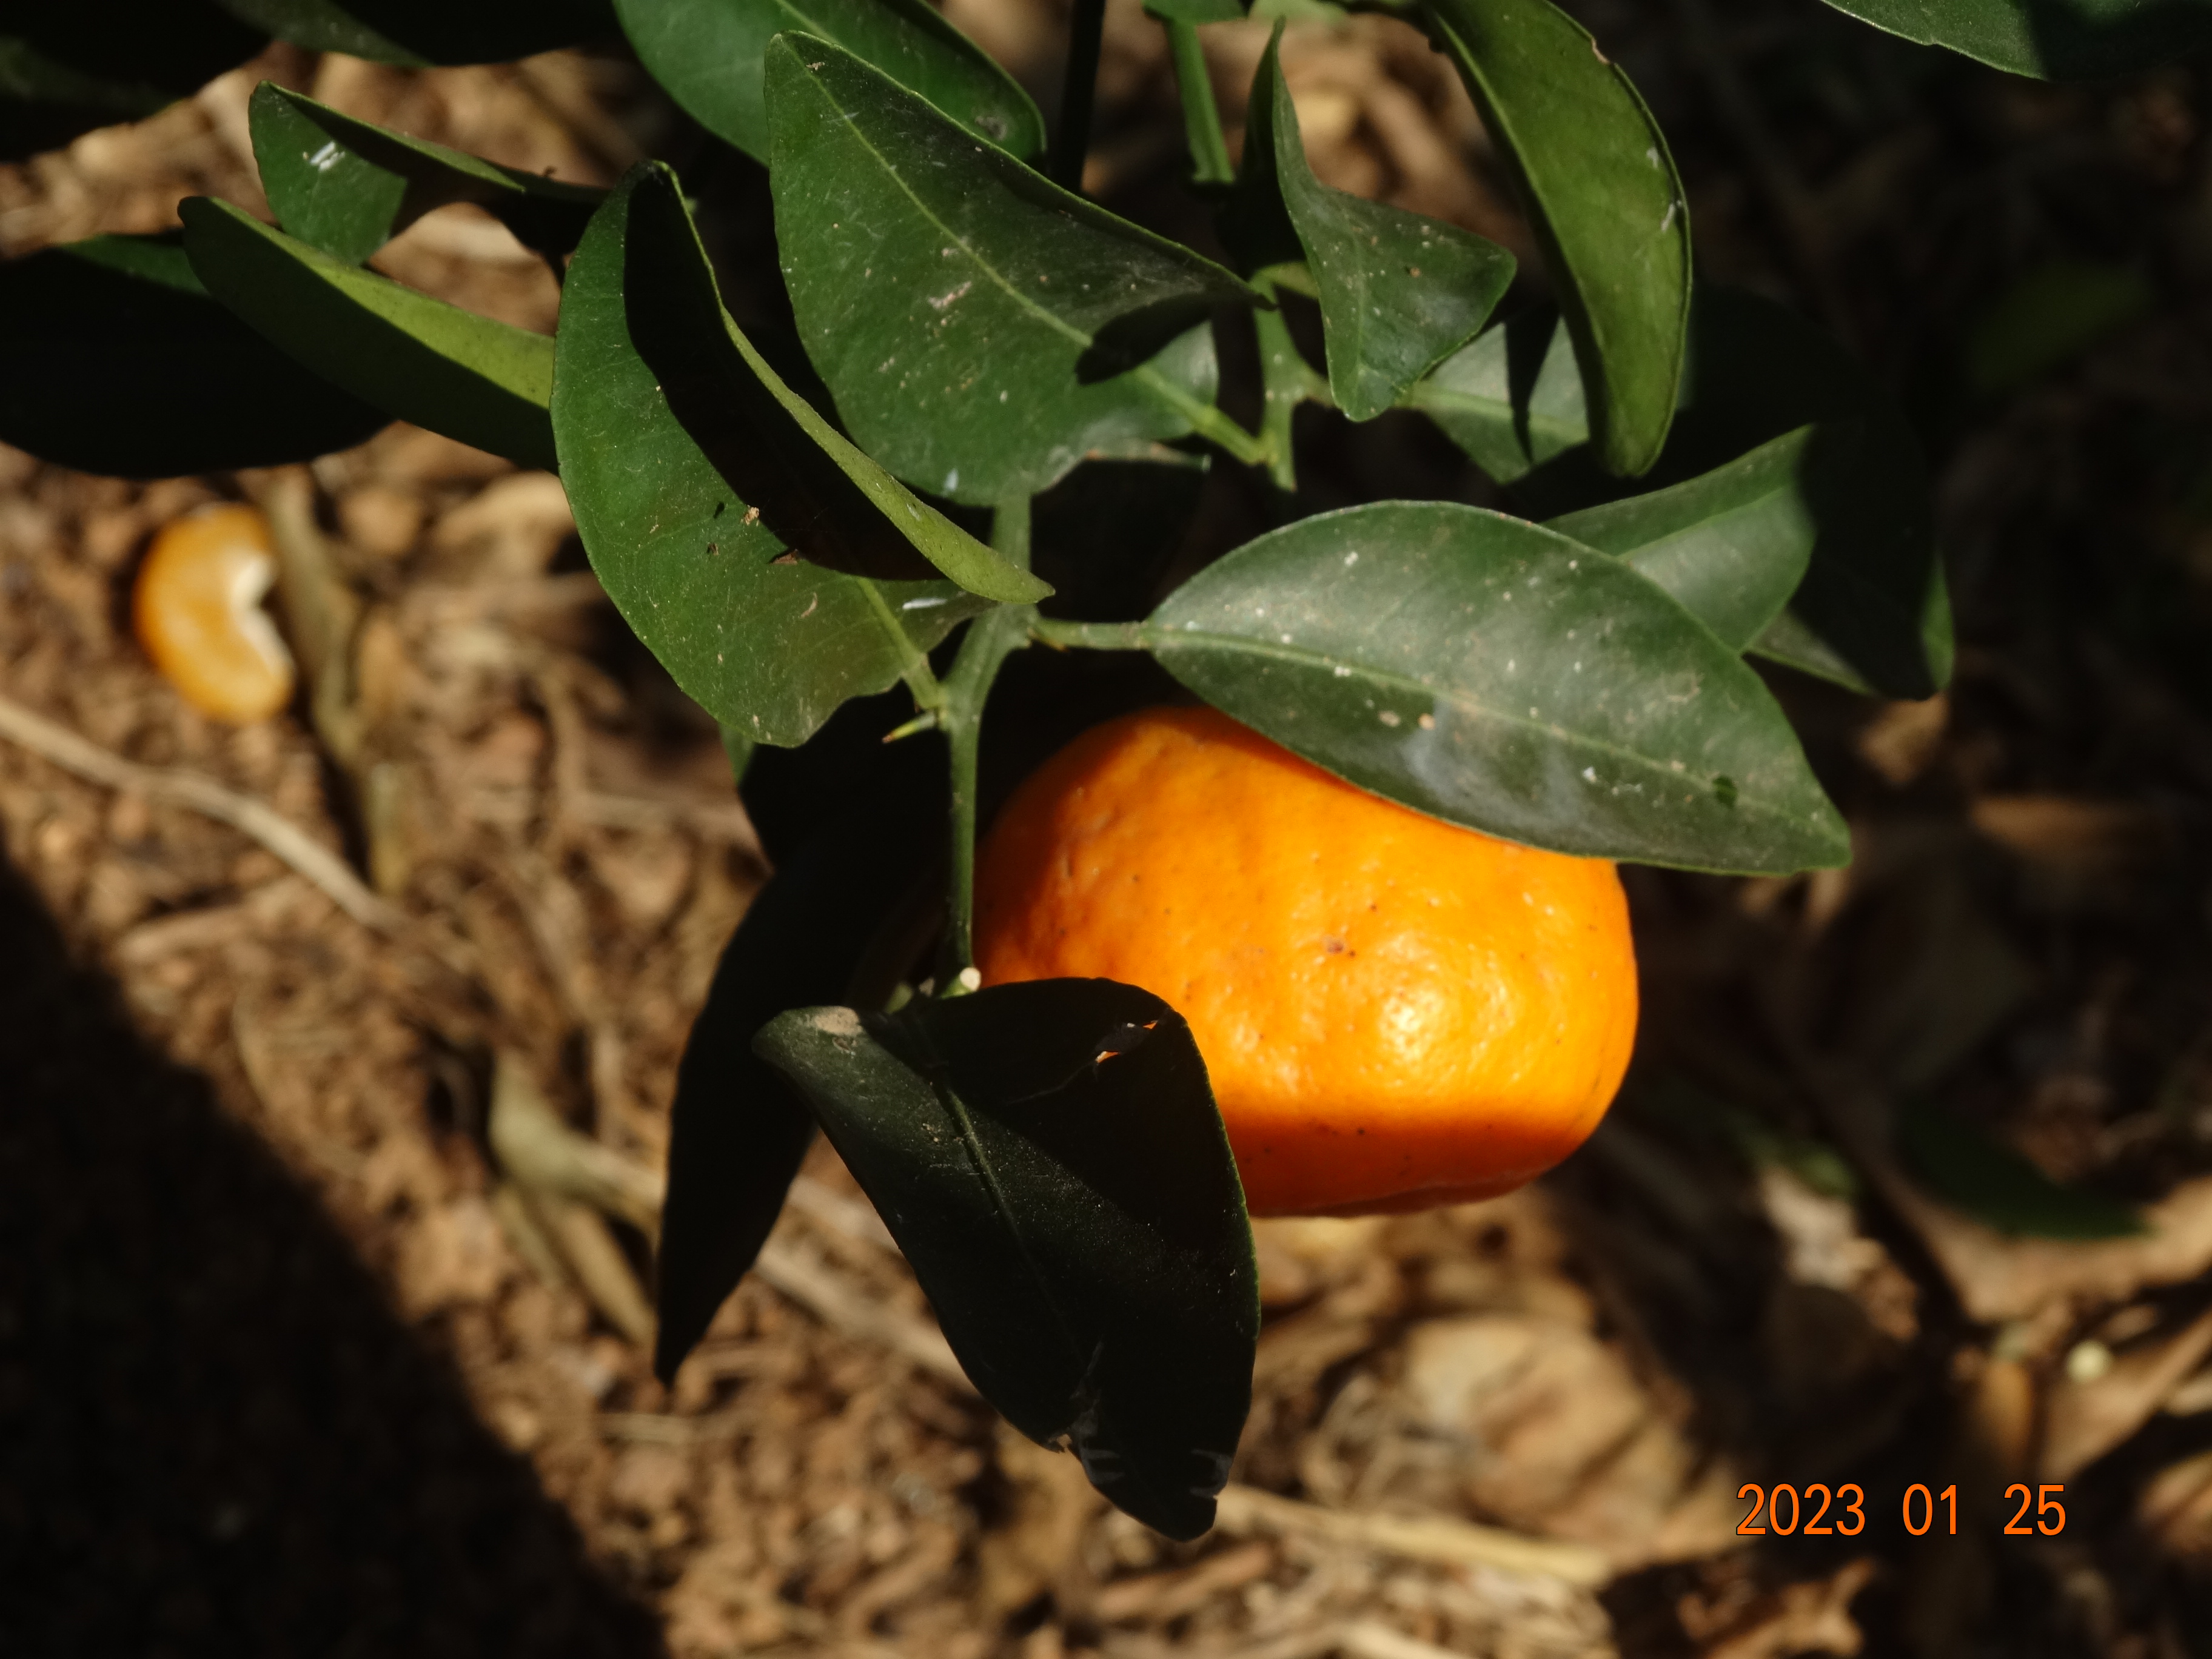
Citrus fruit variety: ponkan